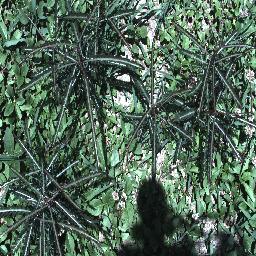
Label: parkinsonia